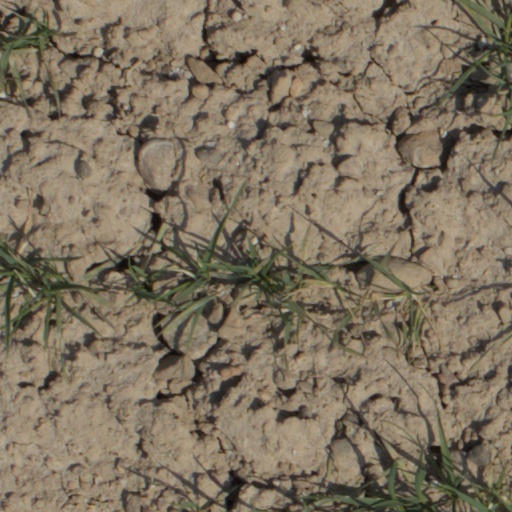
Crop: wheat